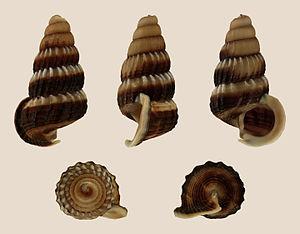
Les Potamides forment une famille de mollusques gastéropodes.